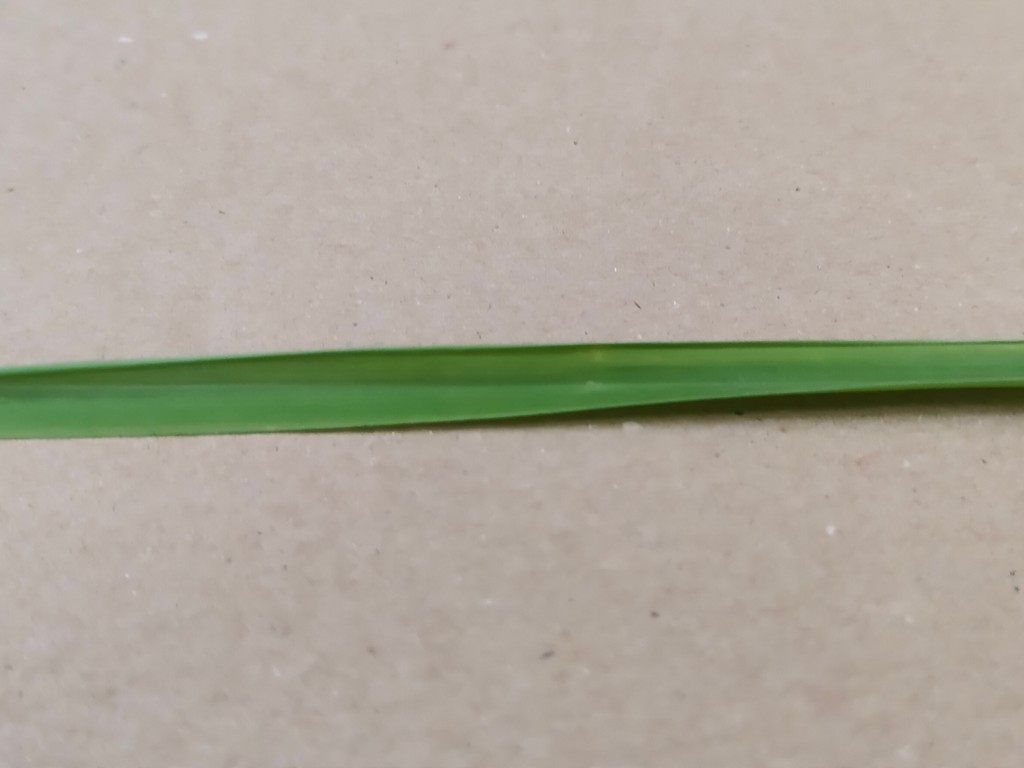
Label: Healthy